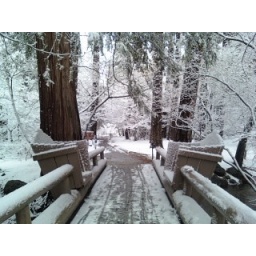
sitting bridge in snow